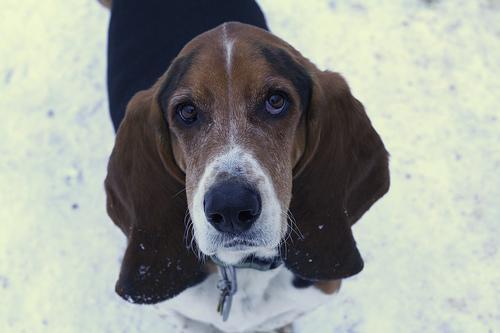
basset